Brooklyn Immersionists

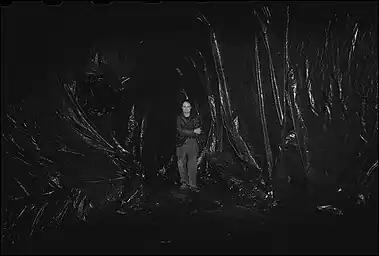

Where André Breton believed Surrealism could draw the unconscious into human affairs and begin to “resolve the previously contradictory conditions of dream and reality”, the Immersionists opened up a three way flow between consciousness, the subconscious and their environment. They treated their entire psycho-physical world as a living continuum of being, a formulation Ebon Fisher referred to in a 1988 Nerve Circle manifesto as a nonobjective fusion with the world or “burrow.” “To immerse yourself was the thing, sensing that objectivity was only another dream”.